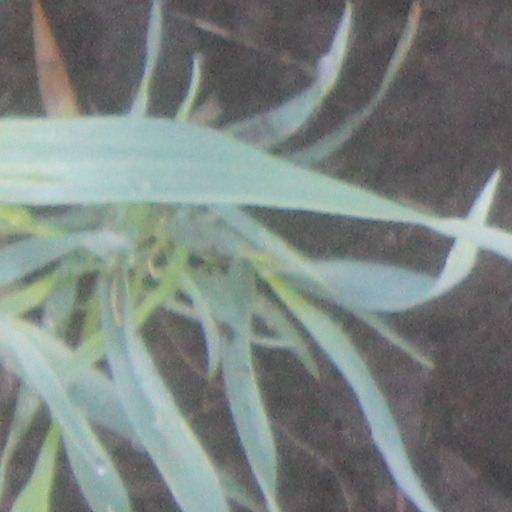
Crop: wheat